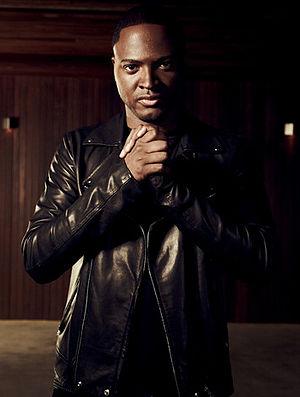
Taio Cruz, de son nom complet Jacob Taio Cruz, est un auteur-compositeur, chanteur anglais né le 23 avril 1983 à Londres. Il œuvre sur les terres musicales du R&B bien qu'il considère lui-même sa musique comme pop. Egalement producteur de musique primé au MOBO et nommé par le MOBO. Il crée son propre label et signe un partenariat avec le label Republic.